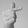
ASL letter: T